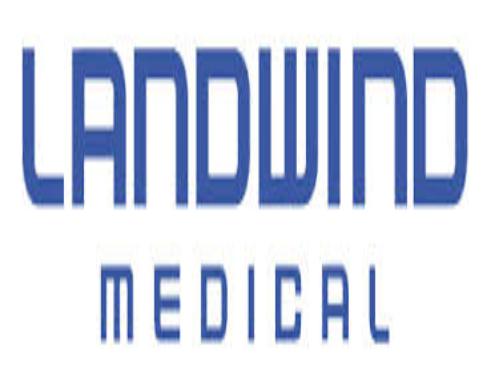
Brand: Landwind-2
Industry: Transportation